Richard Samuel Chattock

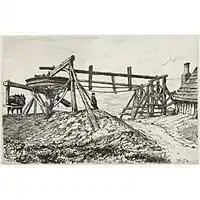

Richard Samuel Chattock (23 August 1825 – 30 January 1906) was an English printmaker, painter and etcher.